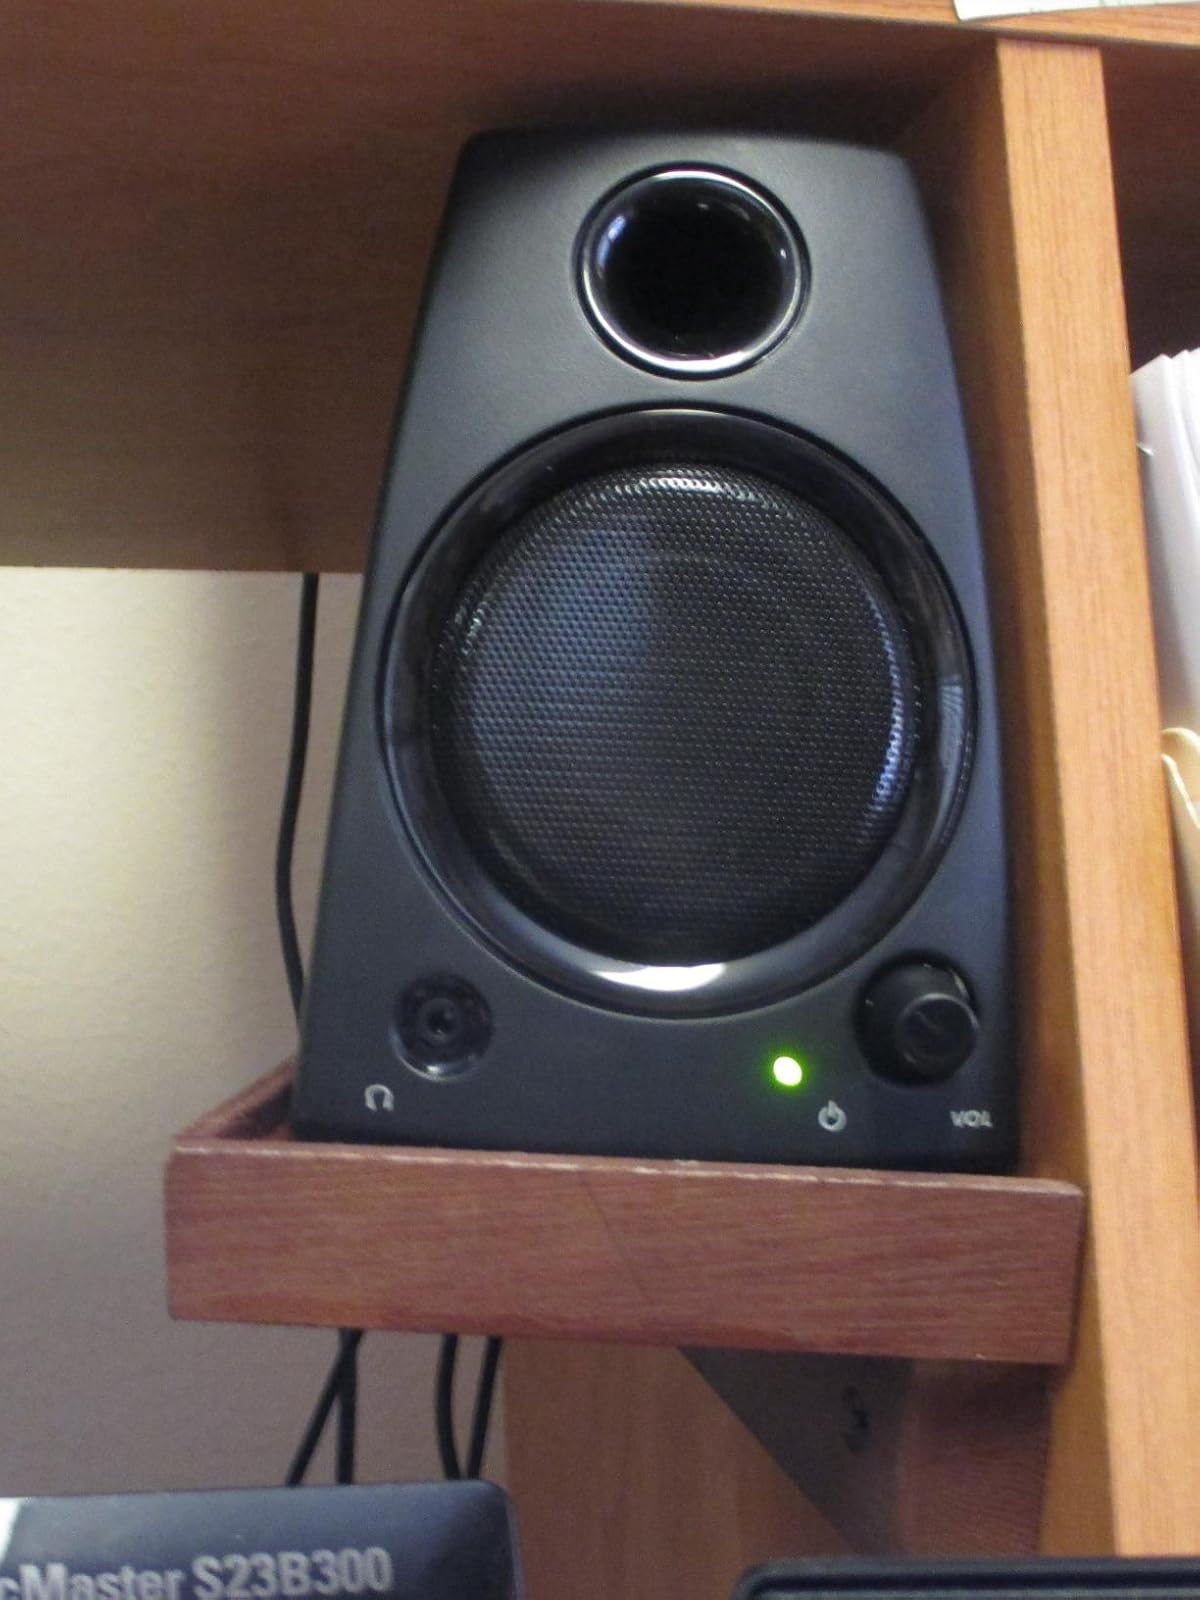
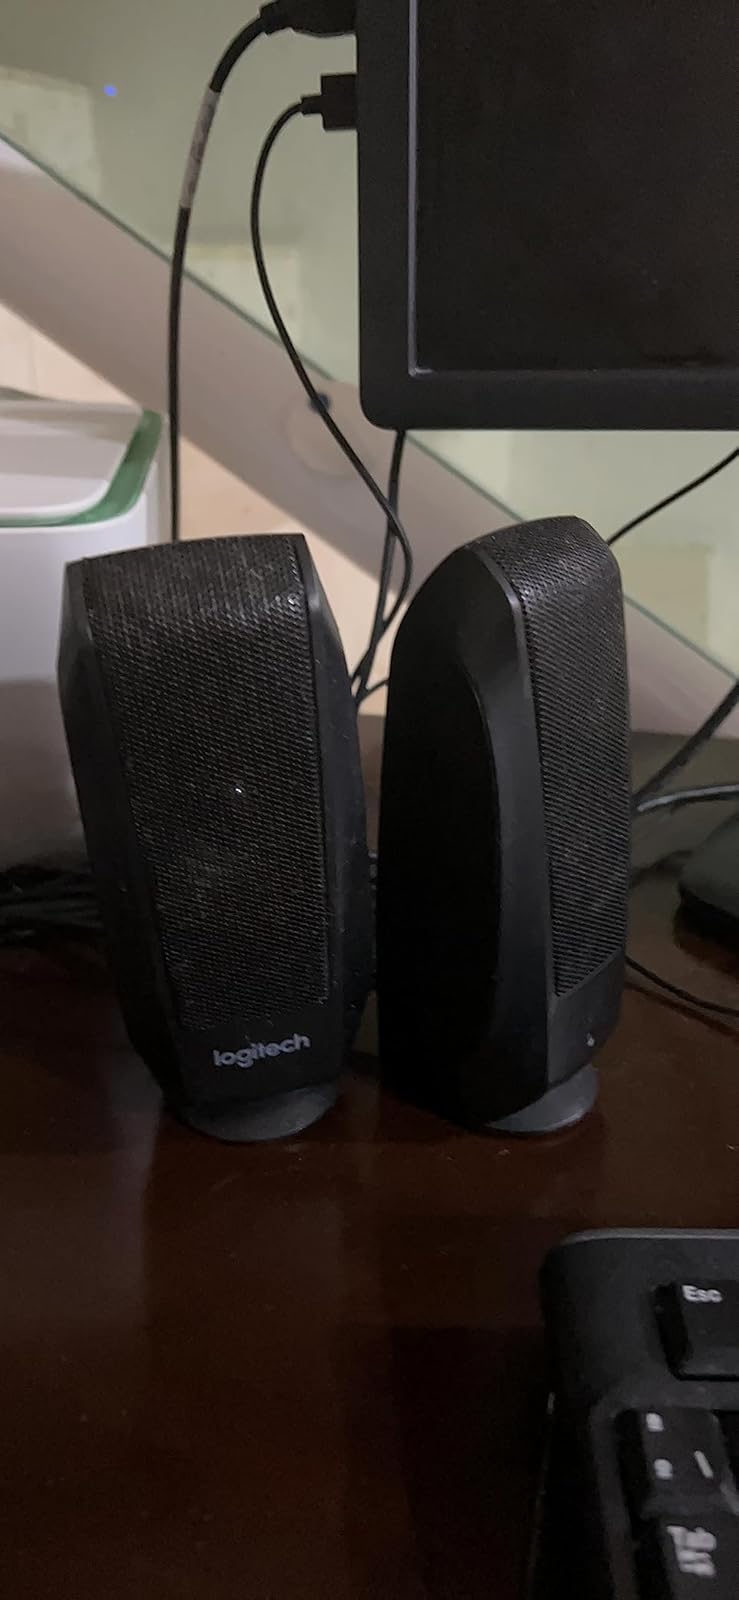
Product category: speaker
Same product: no